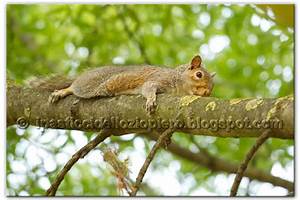
Label: squirrel